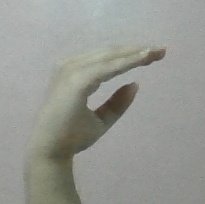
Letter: jeem